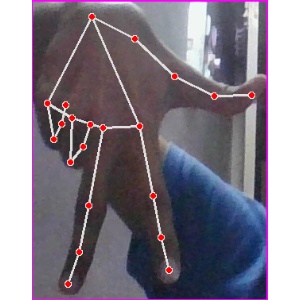
अक्षर: ग